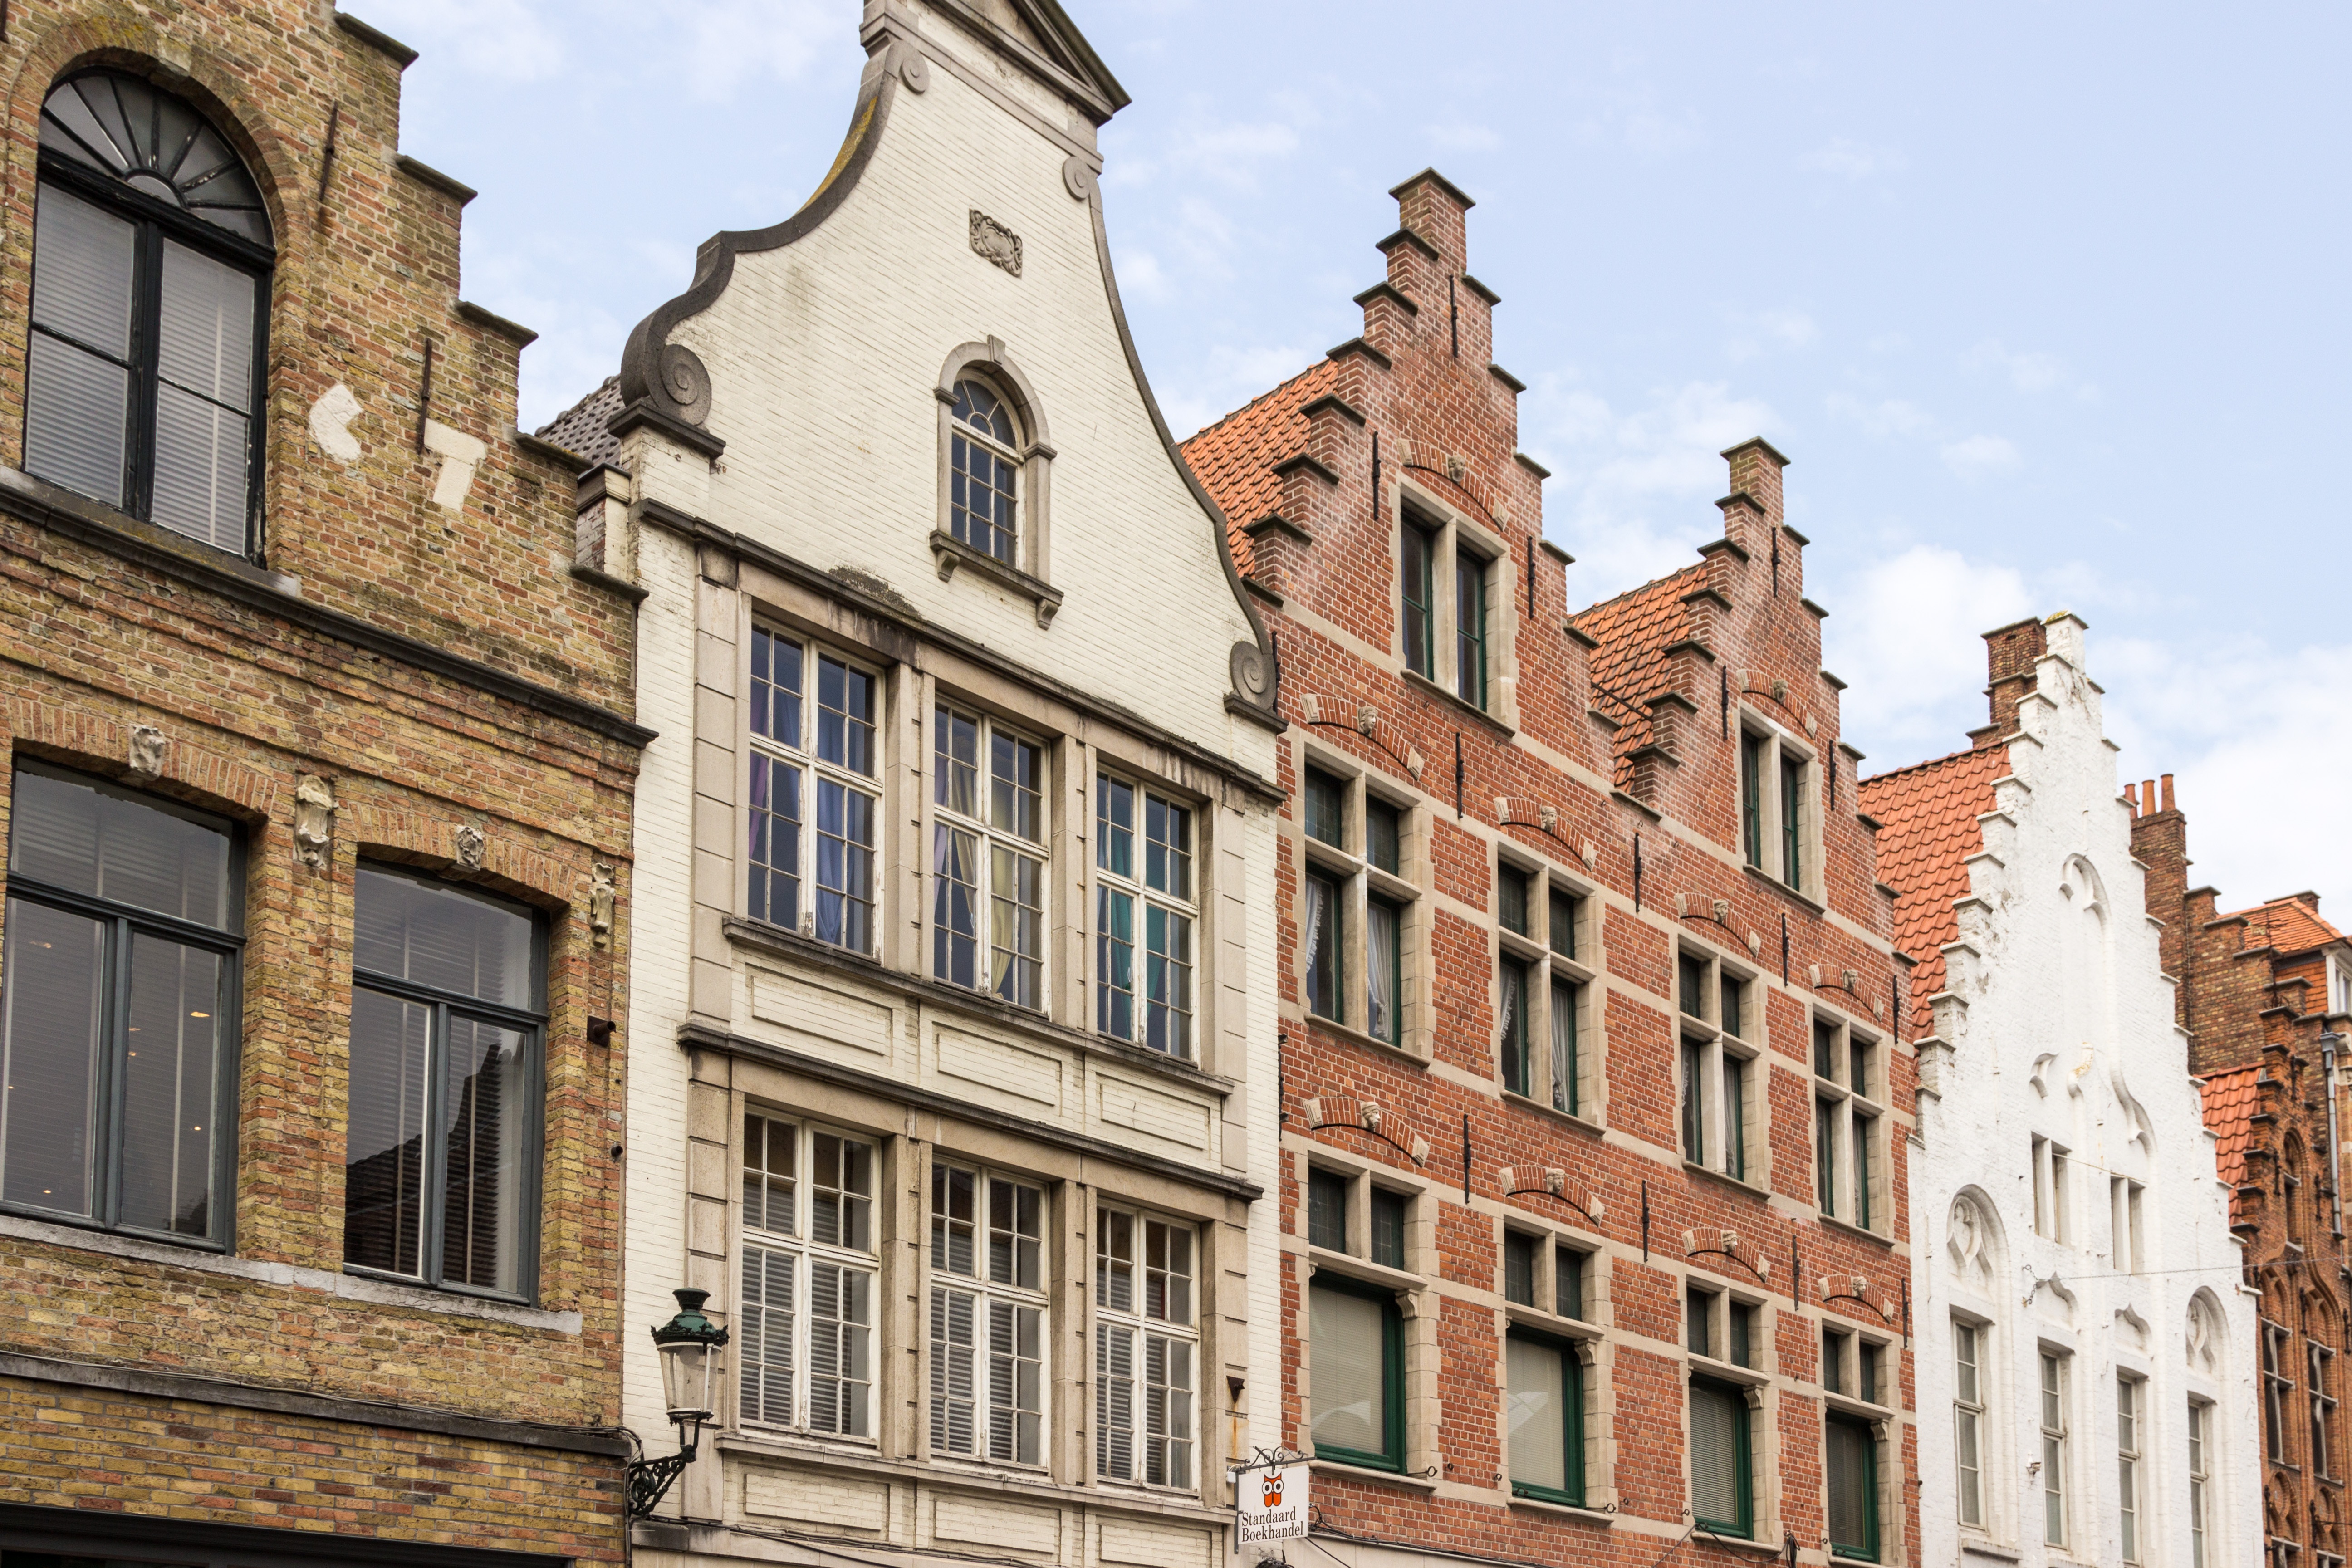
architecture, town, building, palace, city, downtown, romantic, facade, waterway, belgium, places of interest, old town, estate, historically, bruges, neighbourhood, battlements